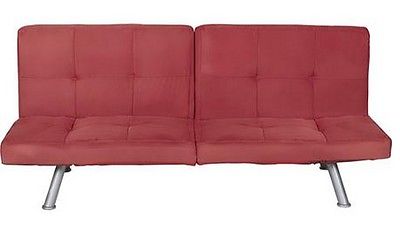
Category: sofa